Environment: real
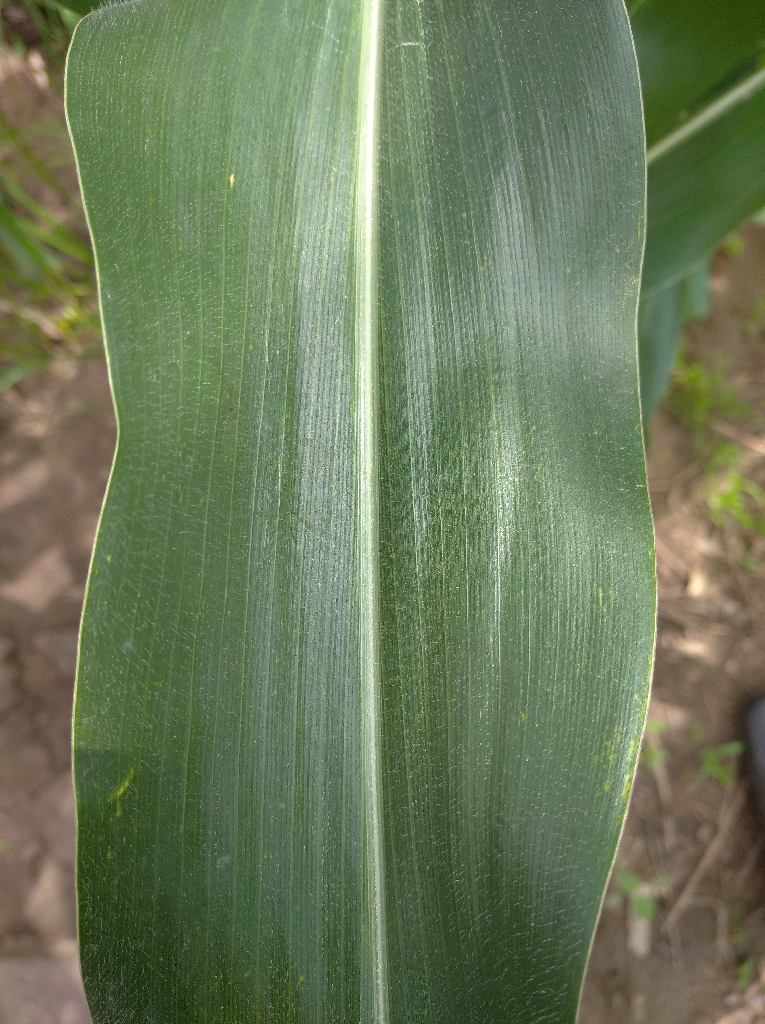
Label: healthy